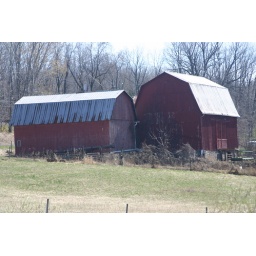
red barn in Lodi